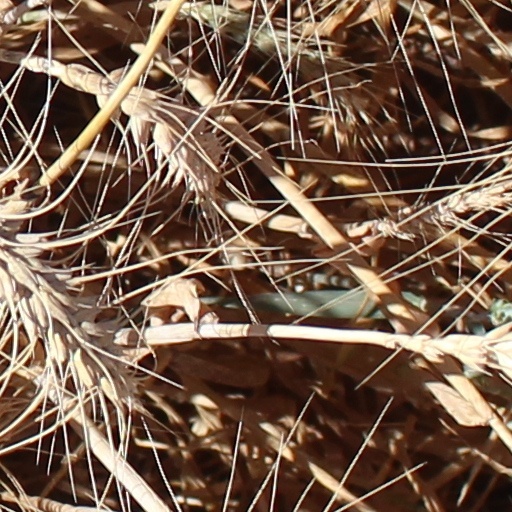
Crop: wheat